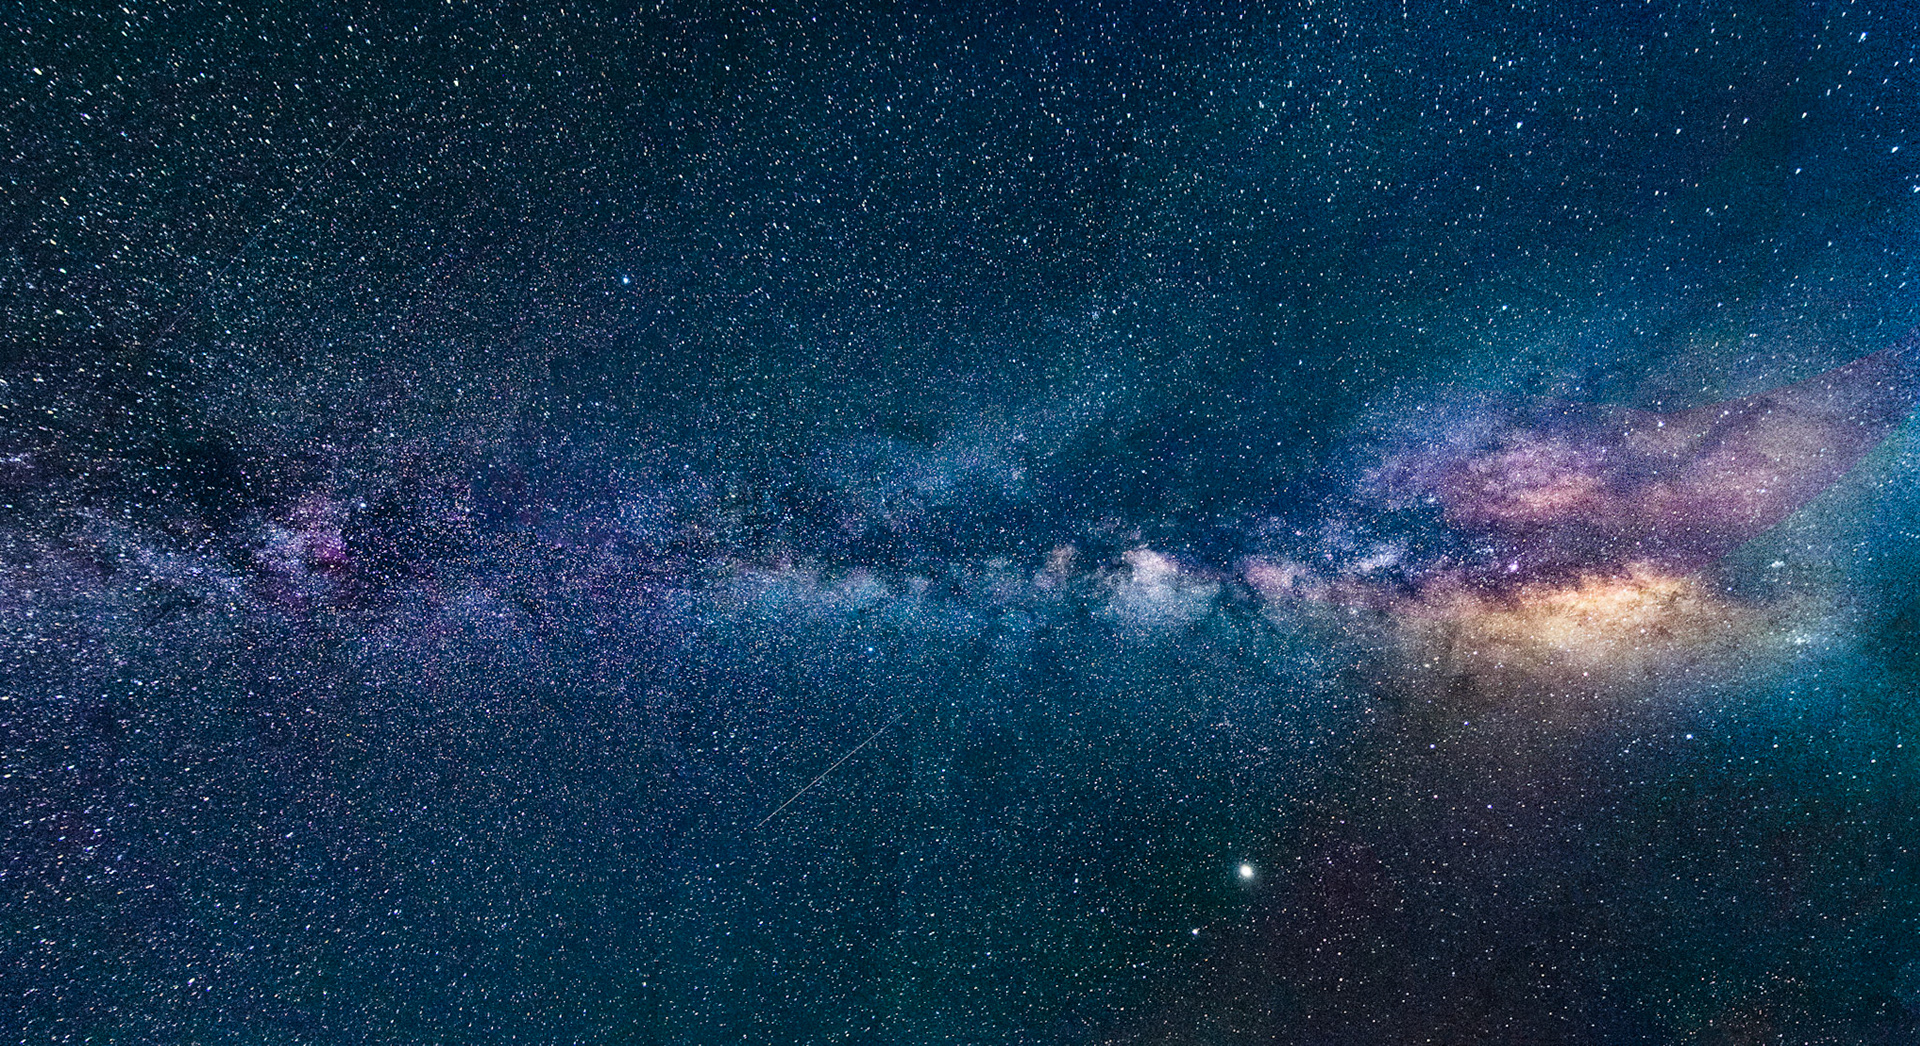
space, sky, atmosphere, nebula, galaxy, astronomical object, milky way, star, science, constellation, electric blue, astronomy, outer space, midnight, darkness, celestial event, universe, landscape, meteorological phenomenon, paint, Tints and shades, night, pattern, magenta